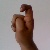
The image shows a hand gesture representing the letter 'X' in Indian Sign Language.